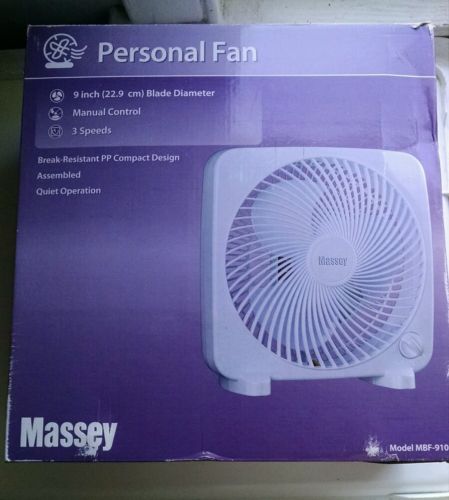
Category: fan